Carmencita Johnson

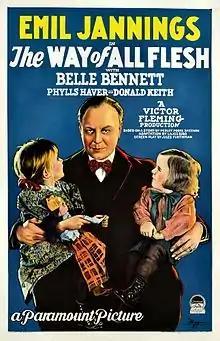
Johnson (left) in a poster for "The Way of All Flesh" (1927).

Beginning her career as a child actress, she appeared in the "Our Gang" short films when she was just a few months old. With a career spanning 28 years, she played bit parts in more than 70 films, notably "The Winning of Barbara Worth" (1926), "The Way of All Flesh" (1927), "The Wind" (1928), "Mrs. Wiggs of the Cabbage Patch" (1934), "These Three" (1936), "Quality Street" (1937), and "The Beloved Brat" (1938). Her last film job was an uncredited role in "A Place in the Sun" (1951).